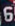
Number: 6